Henry Lee Shattuck

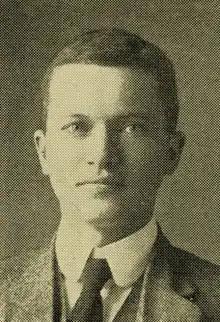
Henry Shattuck Massachusetts House of Representatives member 1920

Henry Lee Shattuck (October 12, 1879February 2, 1971) was an American attorney, philanthropist, and politician from Massachusetts.